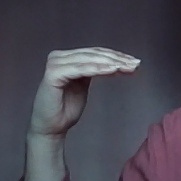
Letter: haa